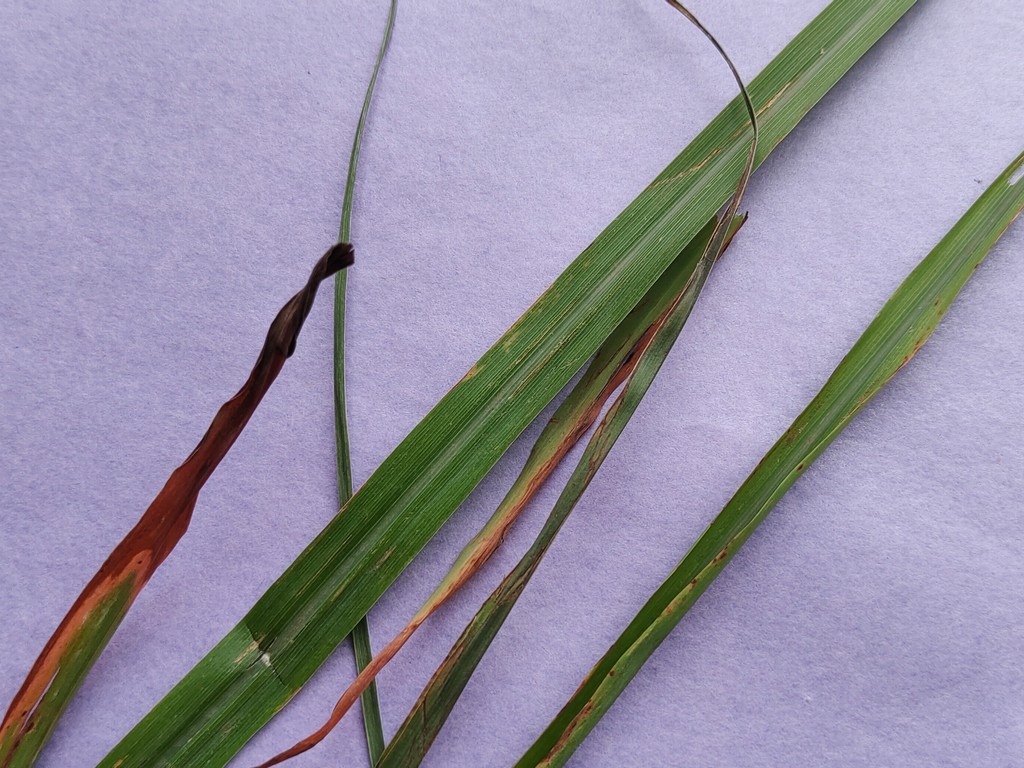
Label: Unhealthy